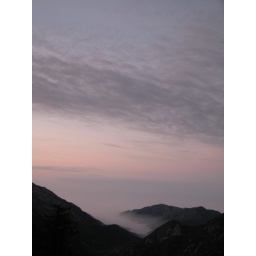
clouds creep up canyon below san antonio